Mollo culture

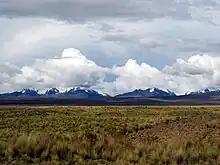
The peaks of the Cordillera Real as seen from the Bolivian Altiplano.

The Mollo culture existed in Bolivia's altiplano area after the collapse of the Tiwanaku culture during the period of AD 1000 to 1500; it predated the Inca civilization. While the Mollo showed a continuity with Late Tiwanaku culture in both domestic and village architecture, they left no pyramids. Mollo worshiped the jaguar.